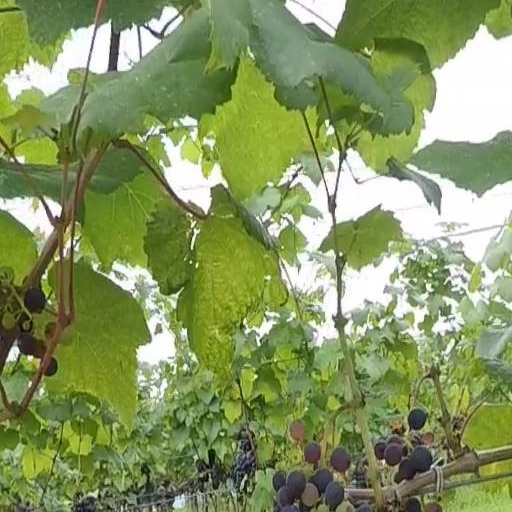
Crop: grape